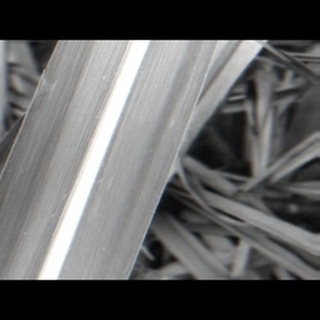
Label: healthy_sugarcane